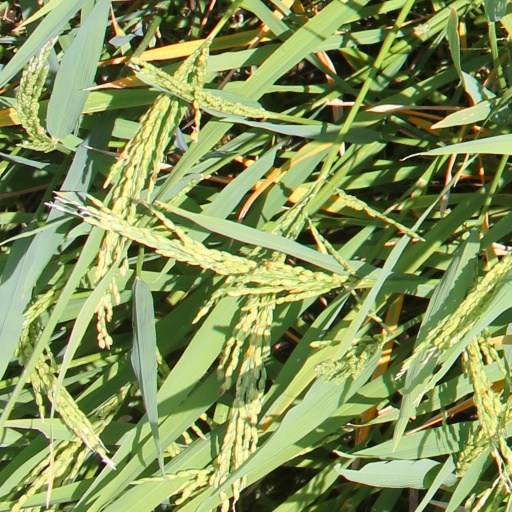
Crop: rice